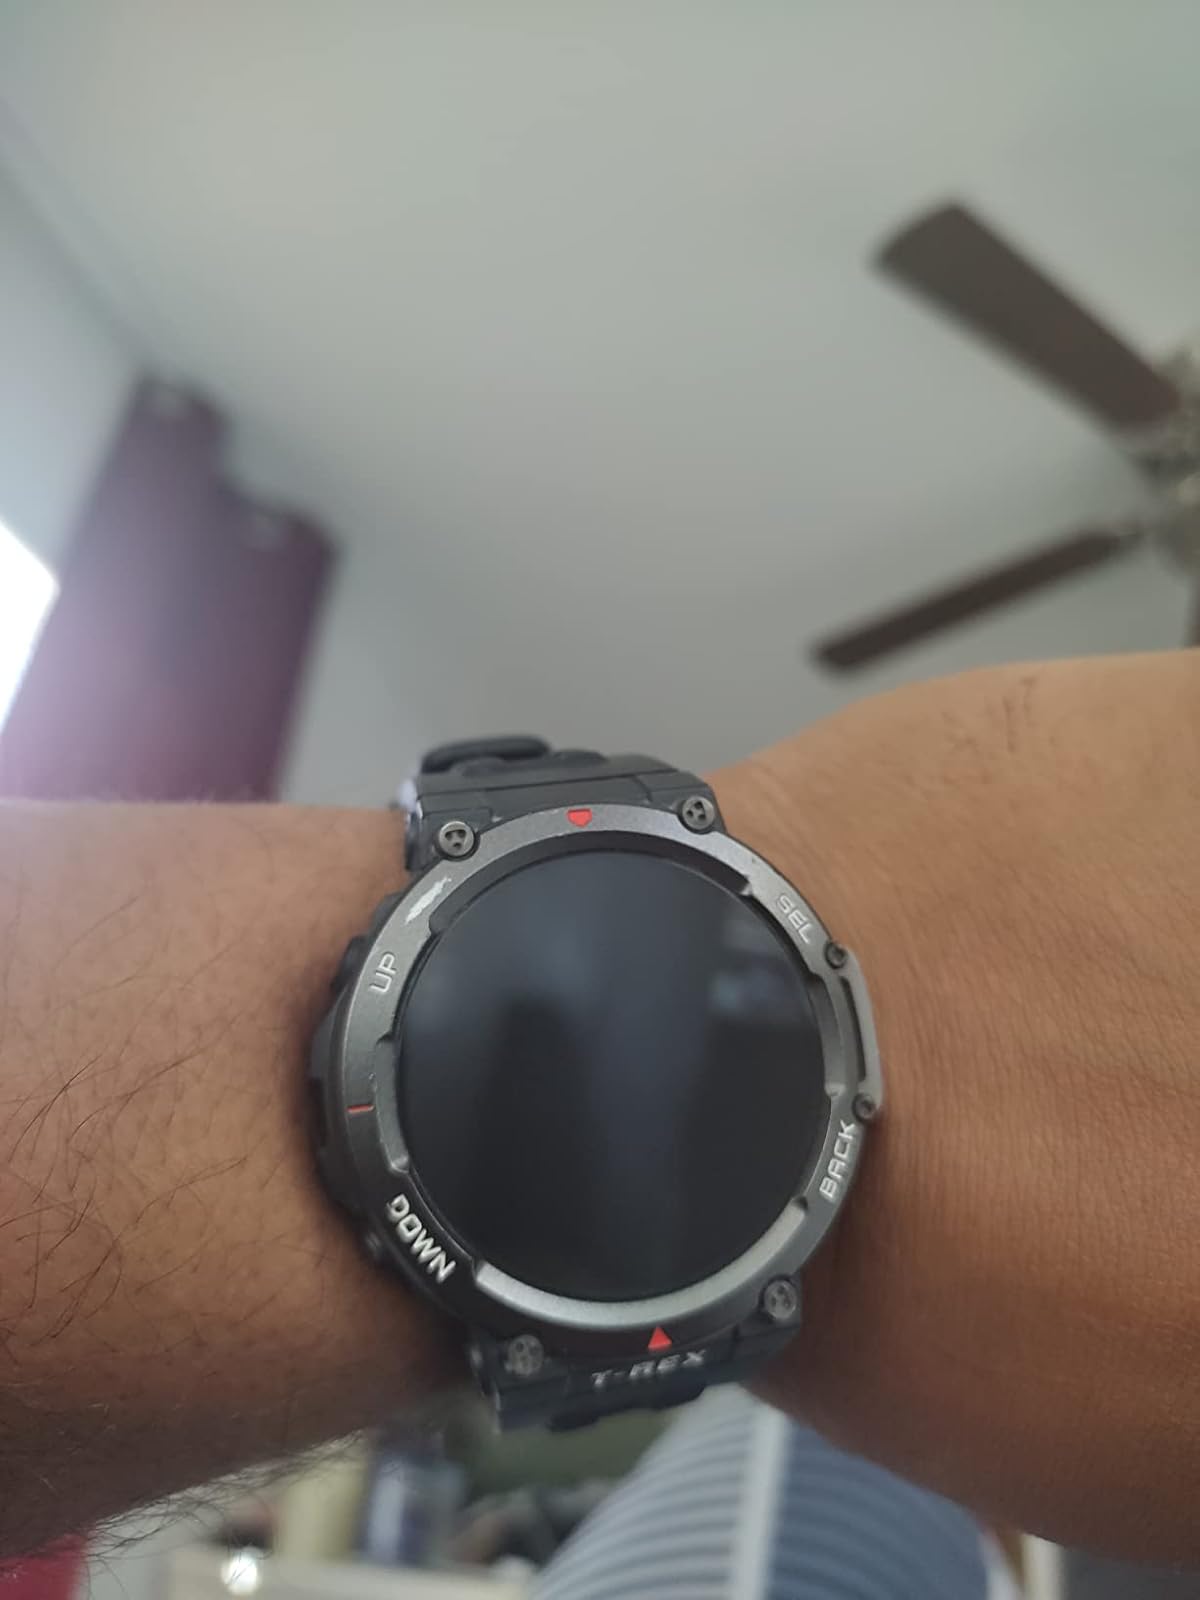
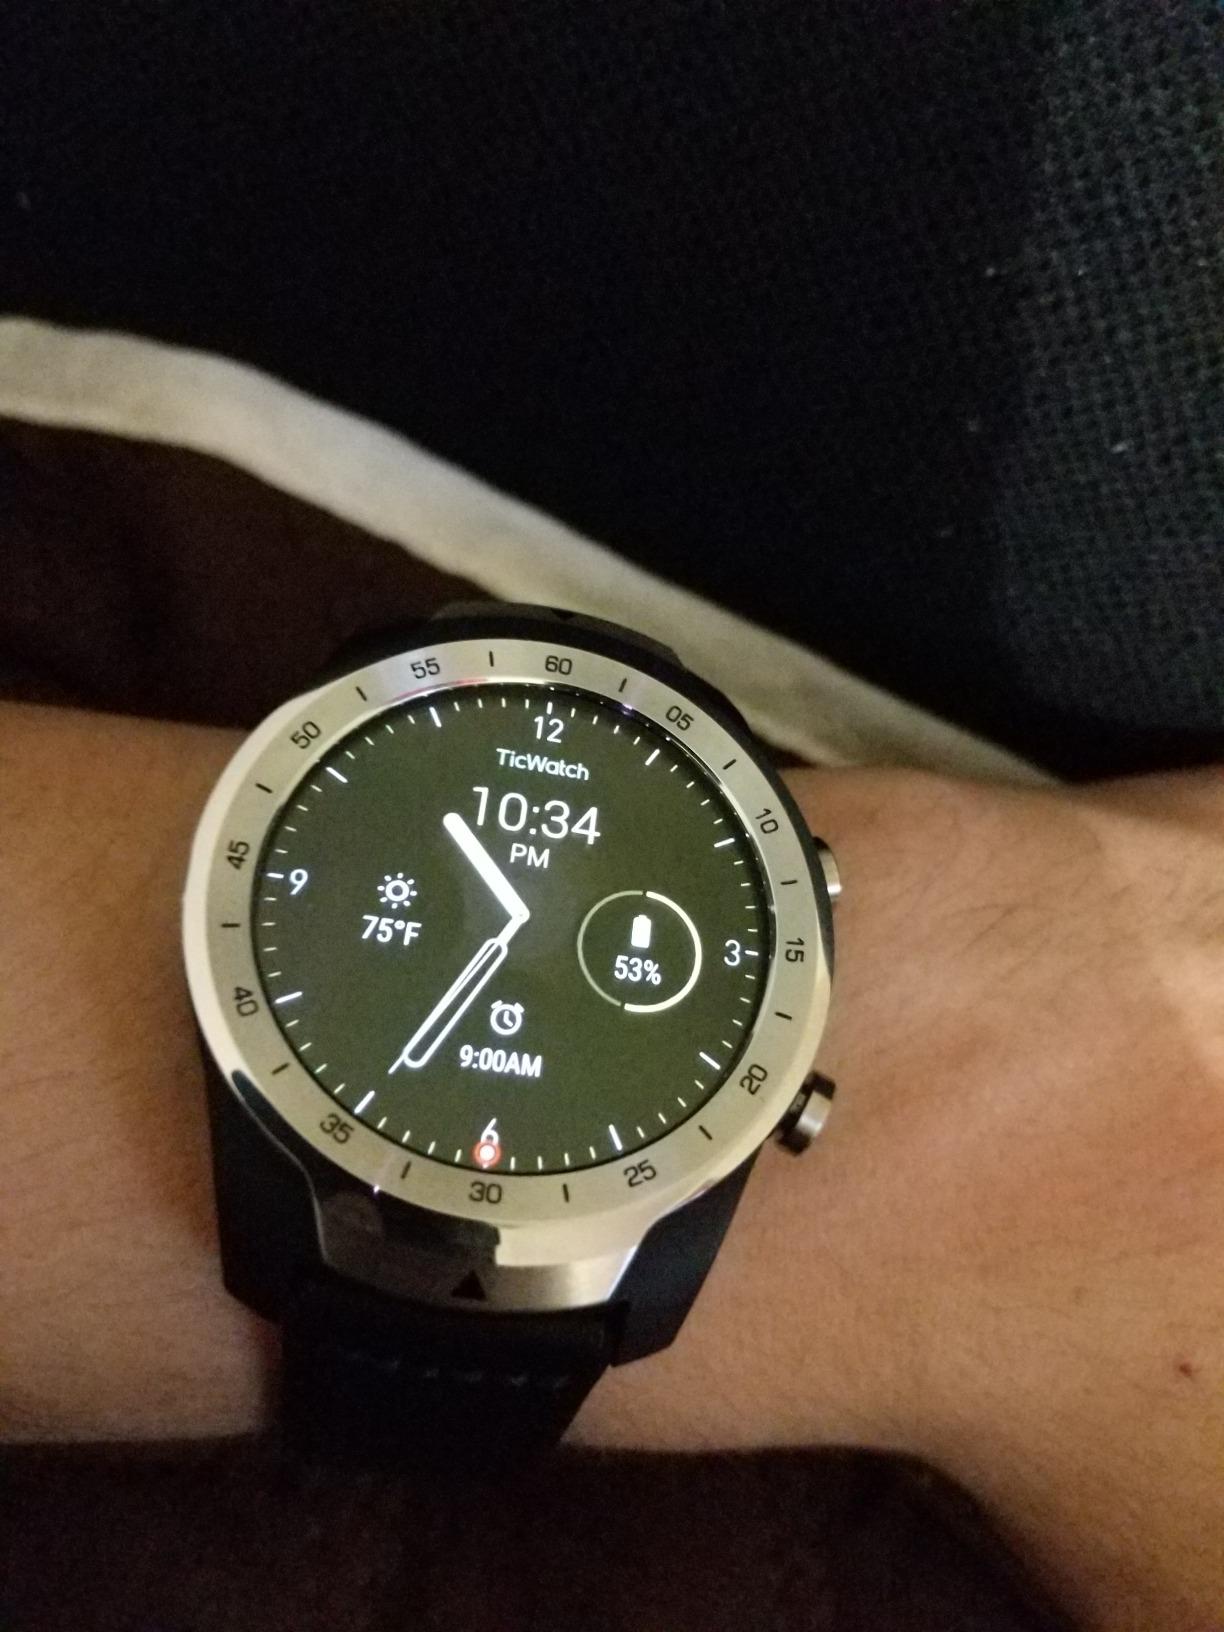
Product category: smartwatch
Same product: no